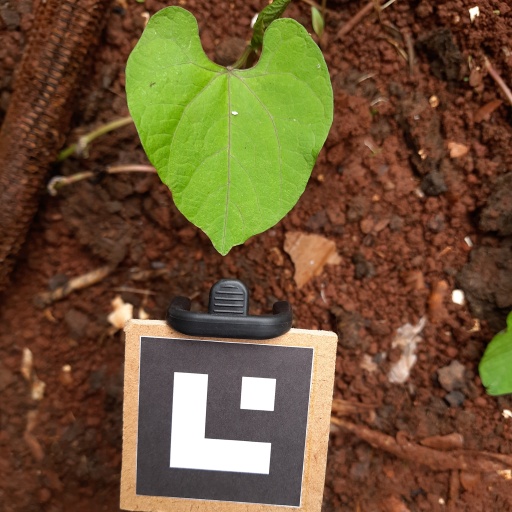
Observations: flat surface, no eating holes, under shade